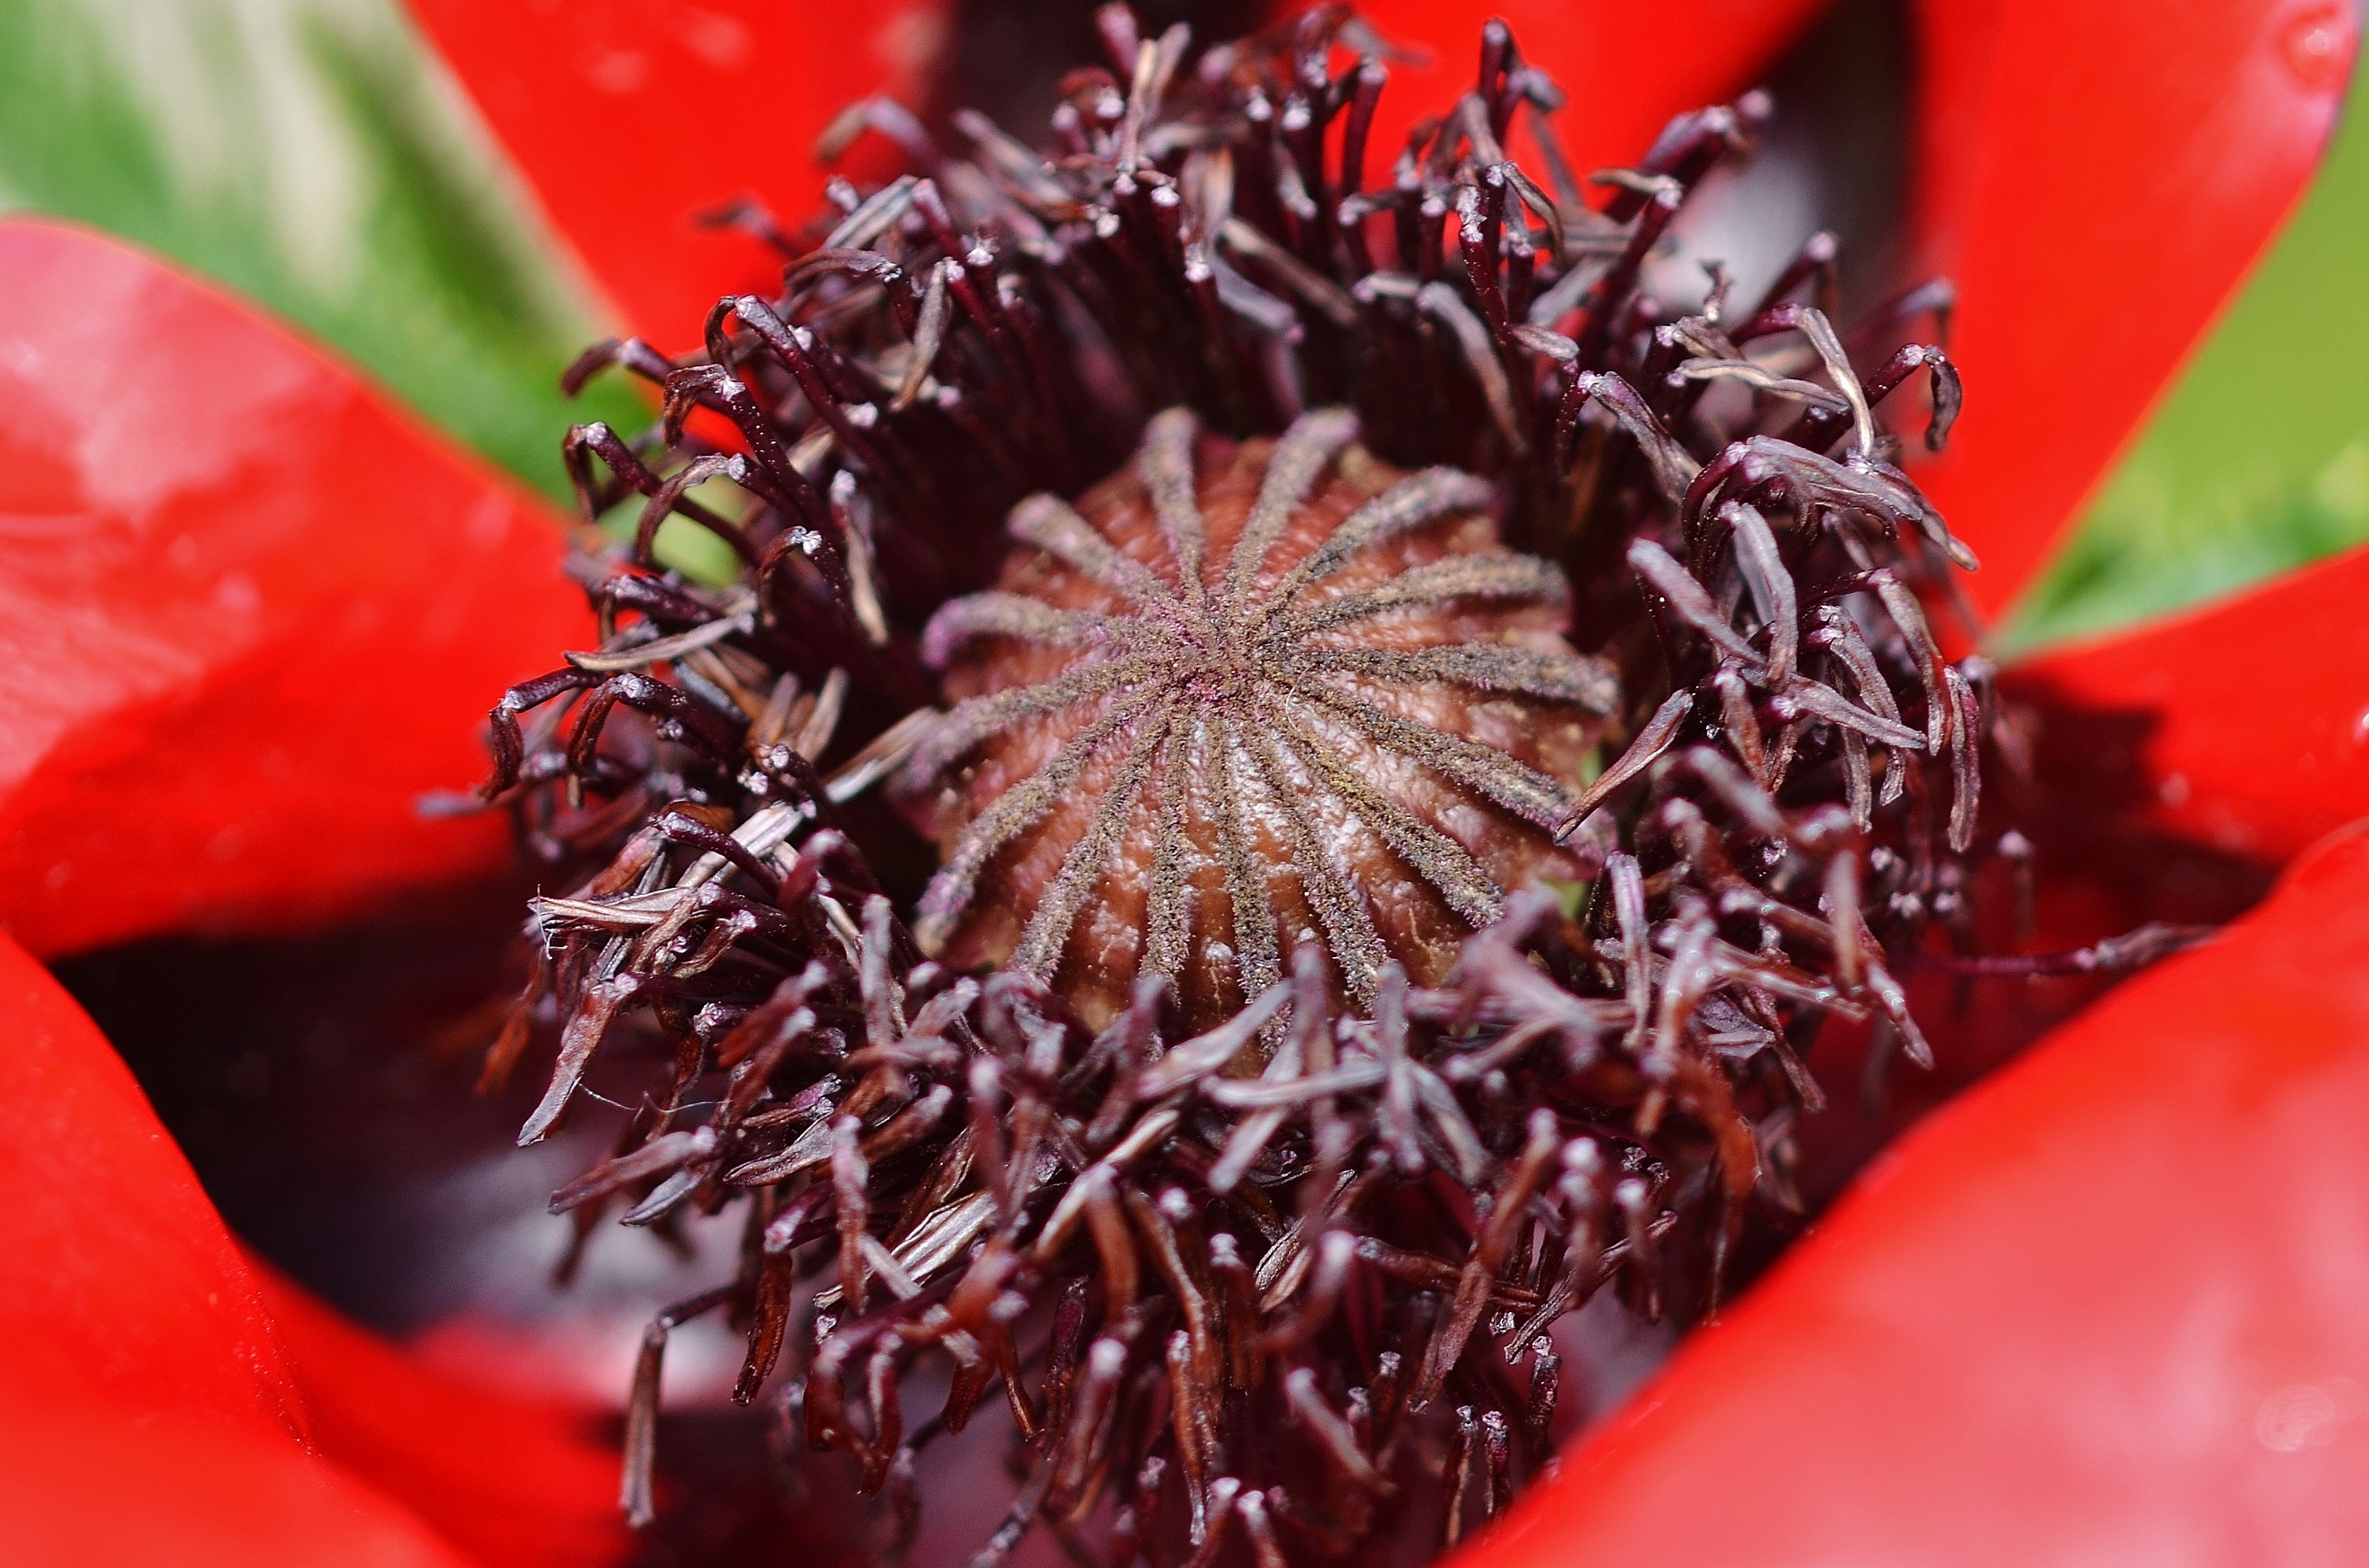
nature, plant, photography, leaf, flower, petal, summer, food, green, red, produce, macro, botany, garden, flora, close up, macro photography, flowering plant, land plant